Brazil–New Zealand relations

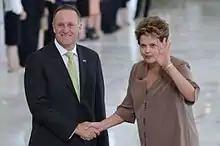
New Zealand Prime Minister John Key visiting with Brazilian President Dilma Rousseff; 2013.

In 2018, total trade between both nations amounted to US$204 million. Brazil's main exports to New Zealand include: coffee in grains, orange juice and tobacco. New Zealand's main exports to Brazil include: dairy products, kiwifruit and fish.